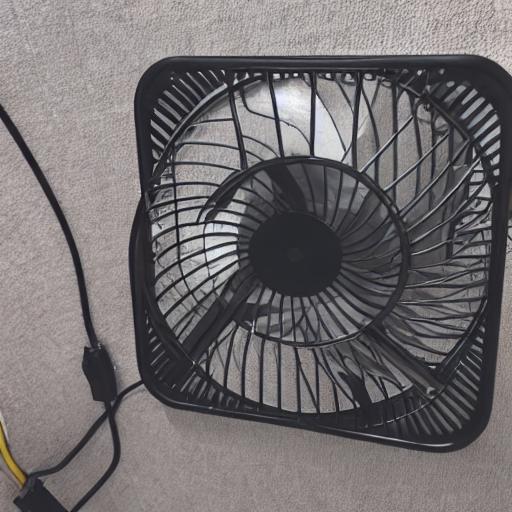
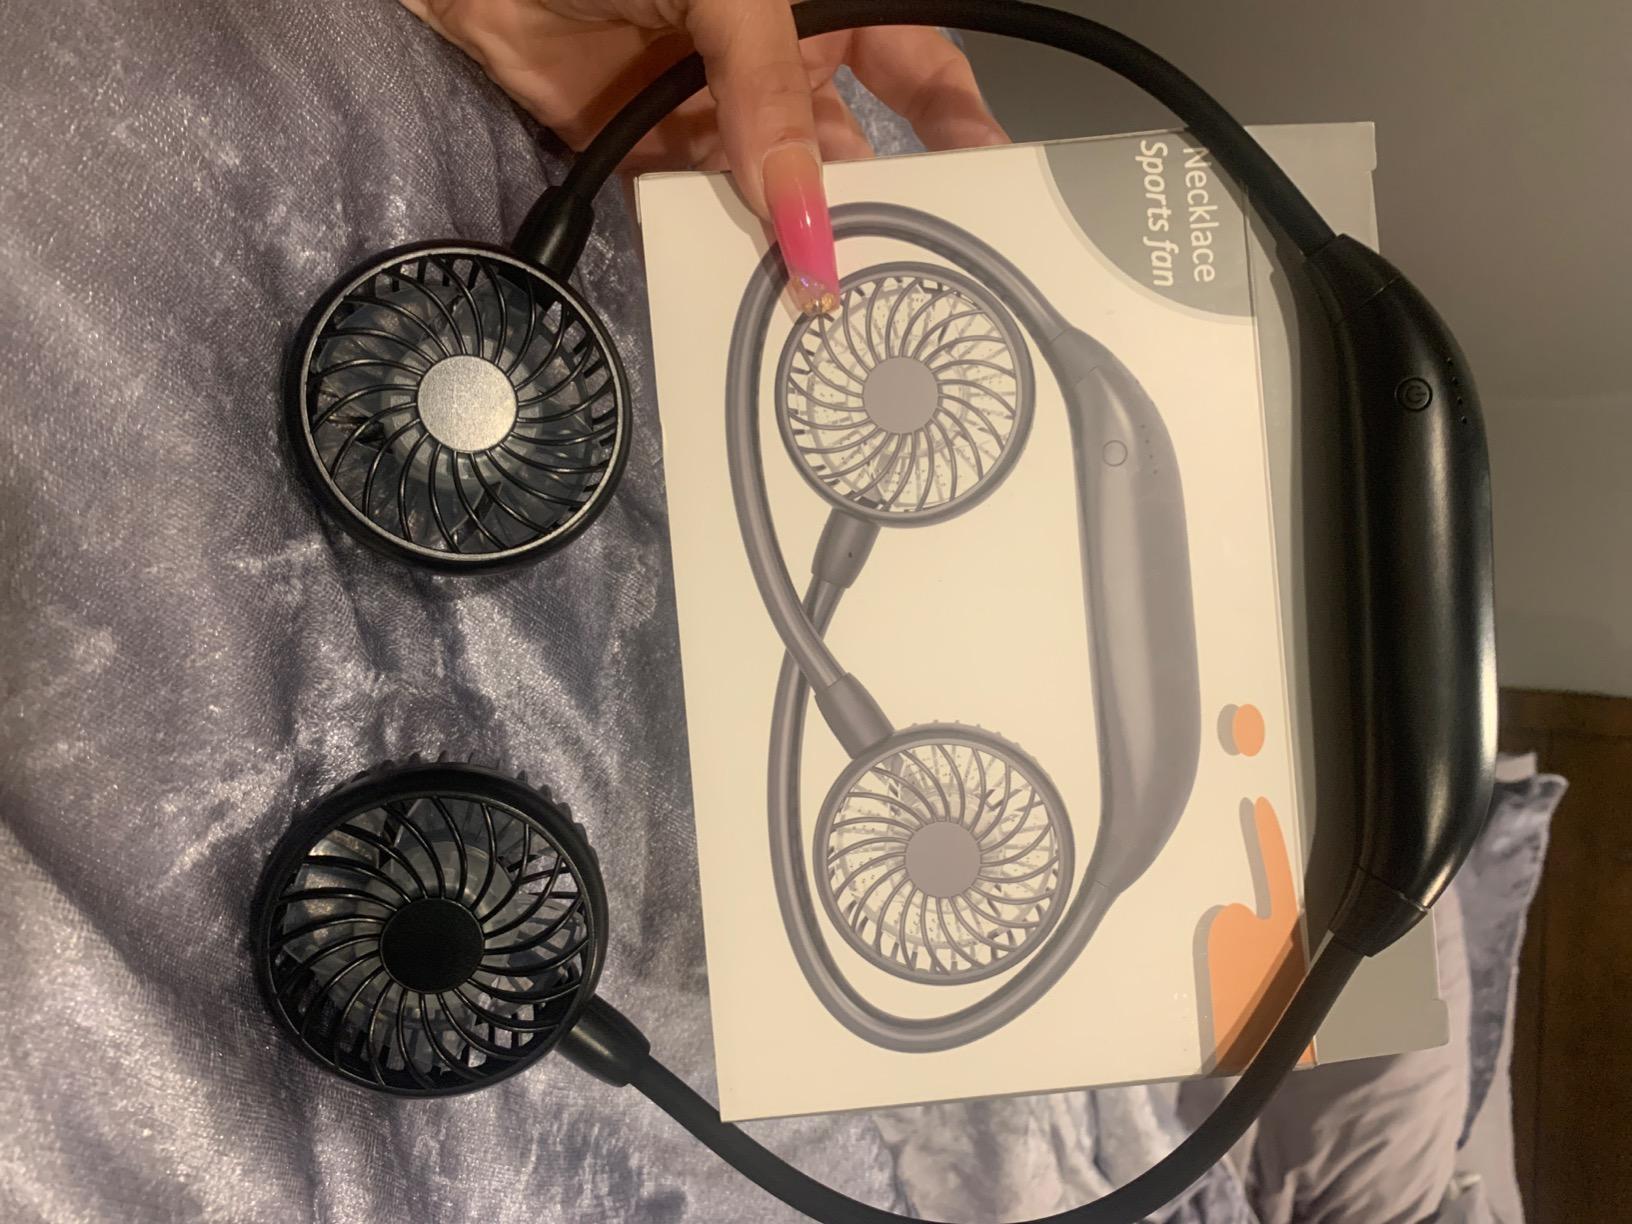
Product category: fan
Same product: no